Tanju Kayhan

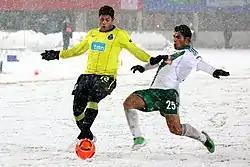
Hulk of F.C. Porto fighting Kayhan for the ball in an UEFA Europa League match in 2010.

Kayhan began his career 1999 with Rapid Wien Amateur and was promoted to the first team in November 2008 from and made his debut on 15 November 2008 against LASK Linz. On 30 January 2010 left SK Rapid Wien on loan to SC Wiener Neustadt, he will return on 30 June 2010. He signed a two-year deal with Göztepe SK in June 2016.